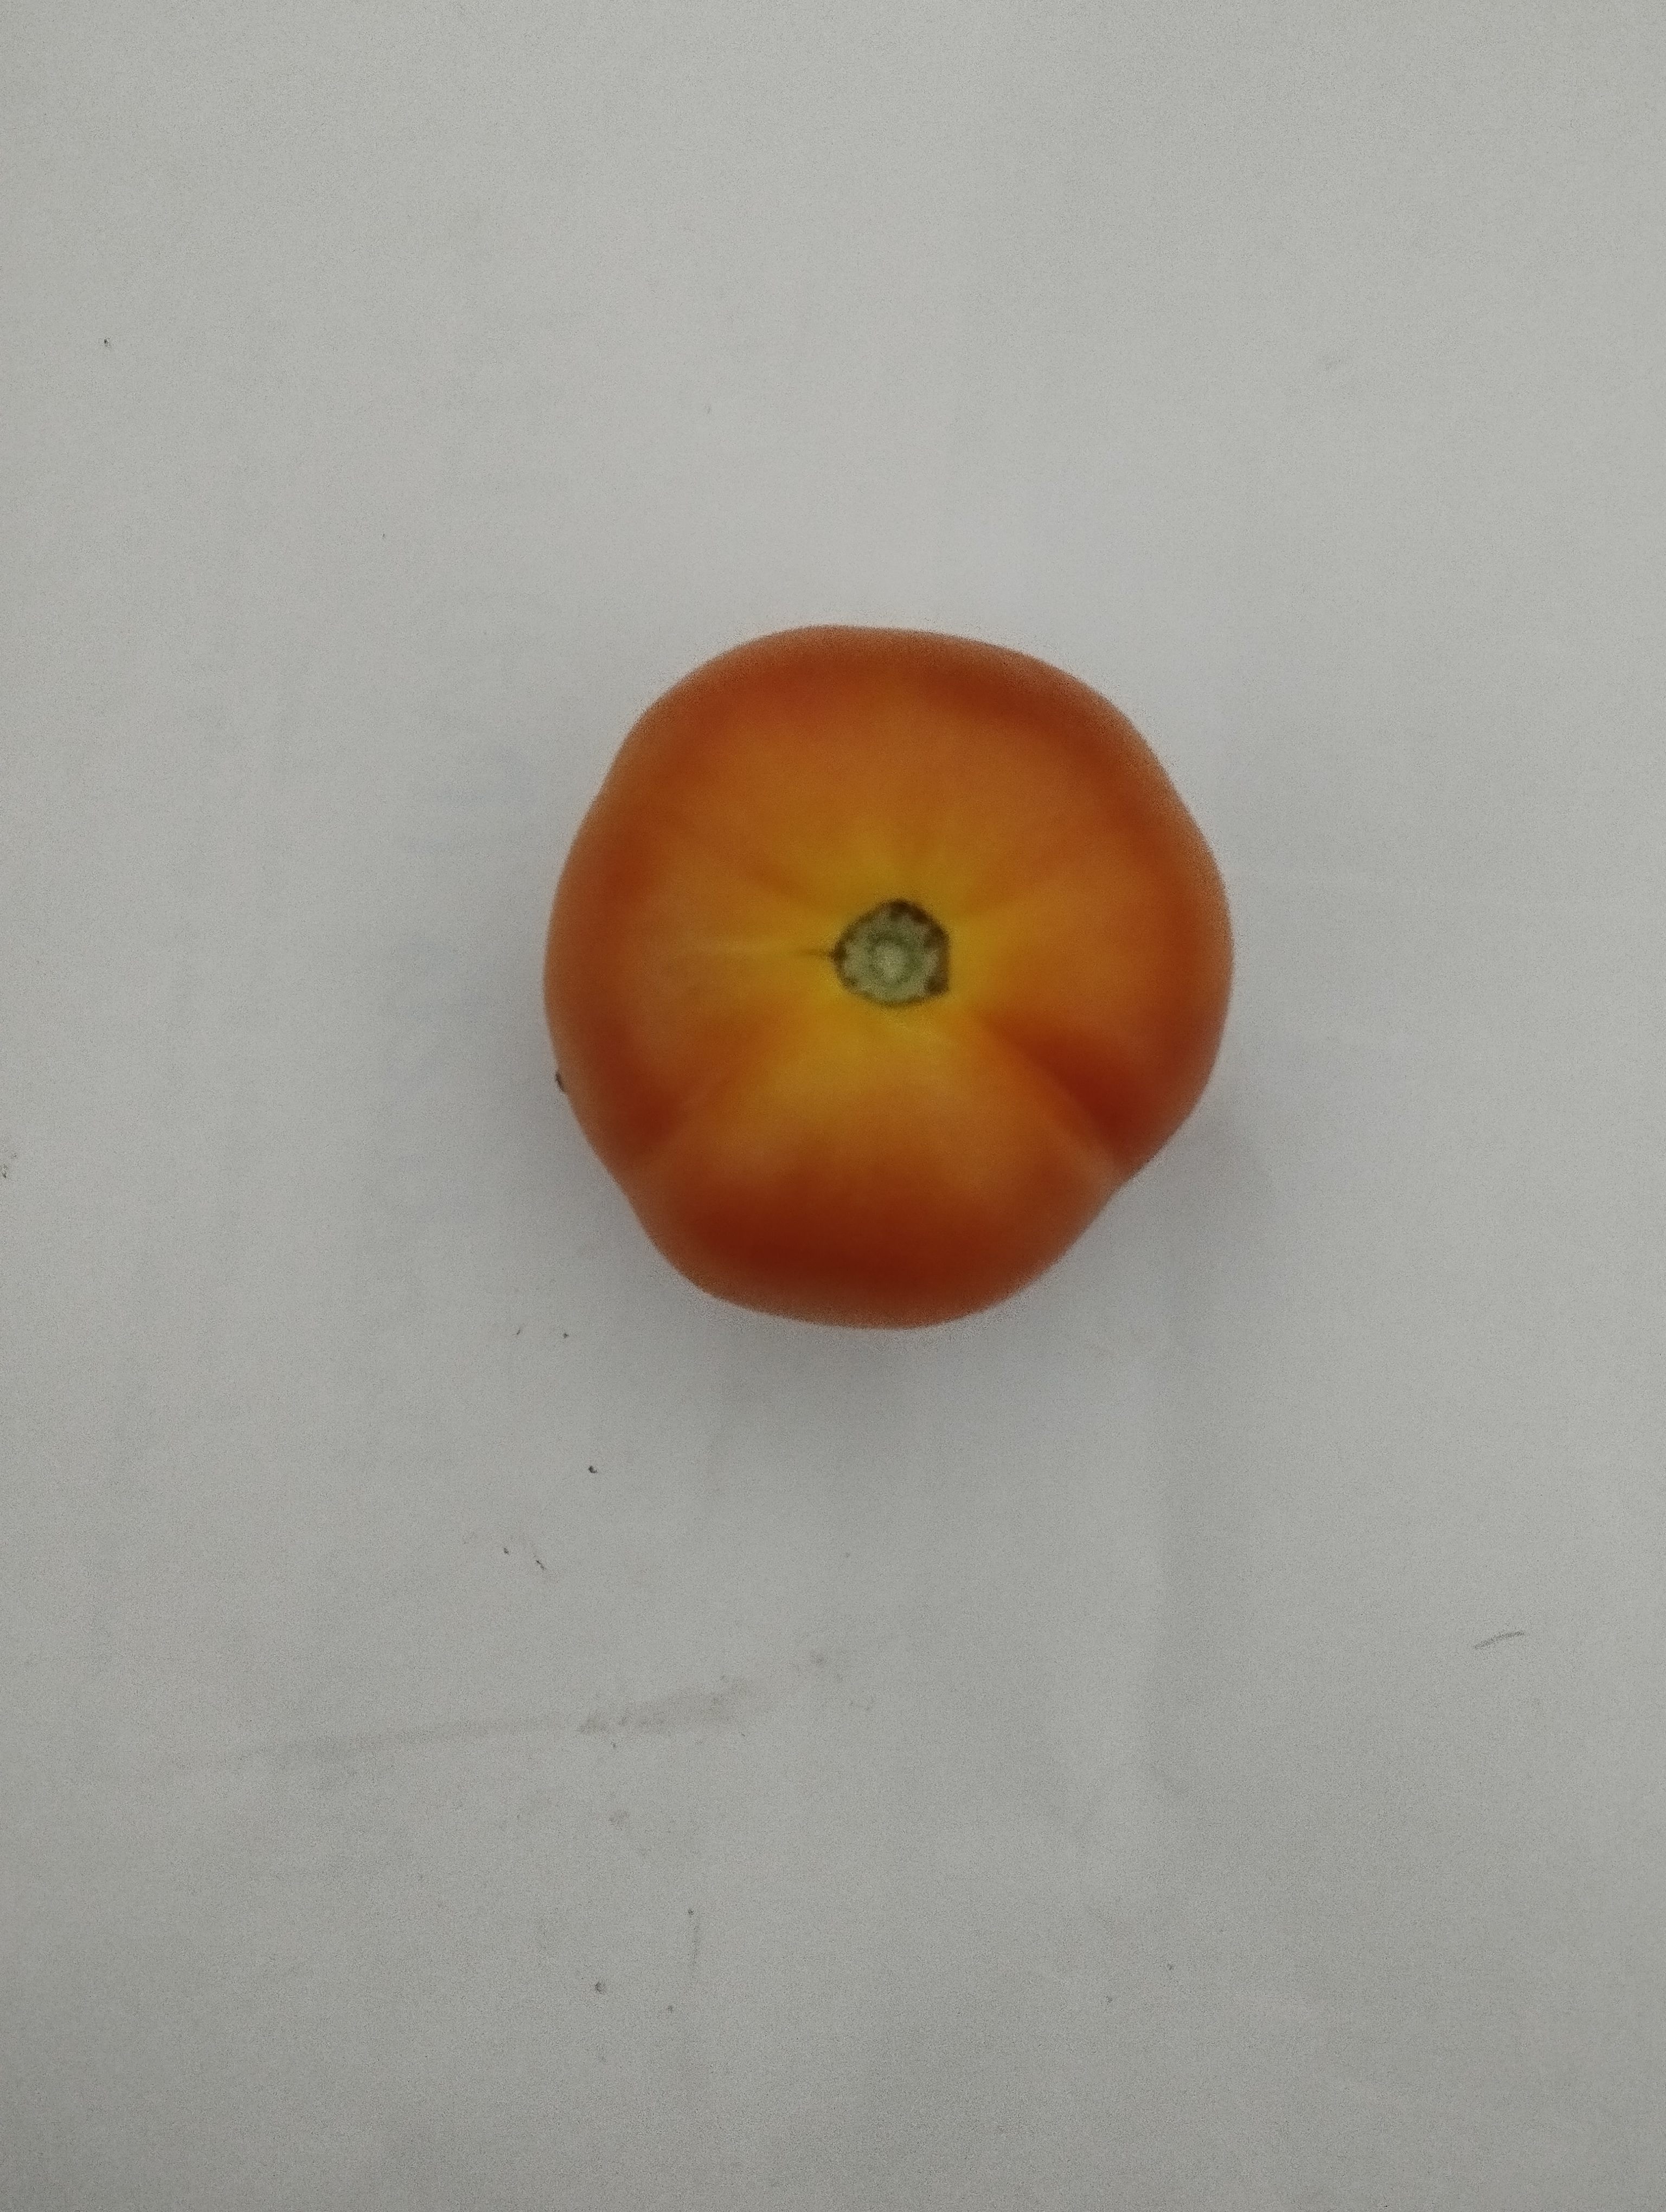
Label: Solanum Iycopersicum